Chinese encyclopedia

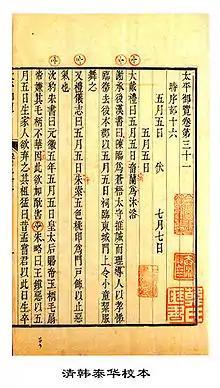
A page from a Qing edition of the "Taiping Yulan" concerning the seasons

Chinese encyclopedias comprise both Chinese language encyclopedias and foreign language ones about China or Chinese topics. There is a type of native Chinese reference work called "leishu" (lit. "categorized writings") that is sometimes translated as "encyclopedia", but although these collections of quotations from classic texts are expansively "encyclopedic", a "leishu" is more accurately described as a "compendium" or "anthology". The long history of Chinese "leishu" encyclopedias began with the (222 CE) "Huanglan" ("Emperor's Mirror") "leishu" and continues with online encyclopedias such as the "Baike Encyclopedia".